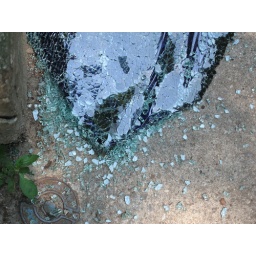
A car window on the sidewalk in the Beach area of Toronto...